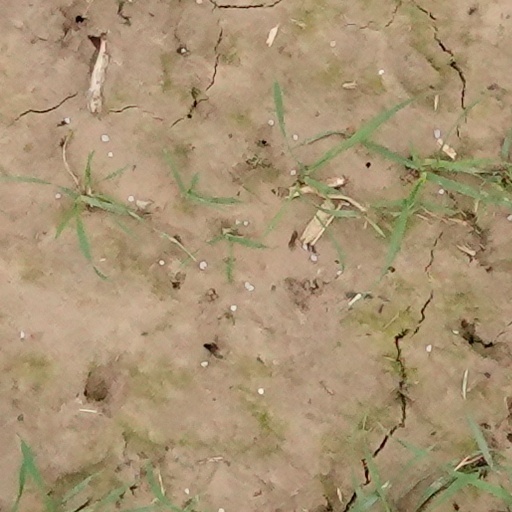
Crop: wheat